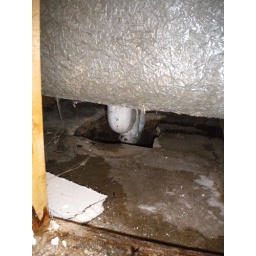
the person who installed the downstairs apt jackhammered a hole in the floor for the bathroom pipes. groundwater comes in here regularly